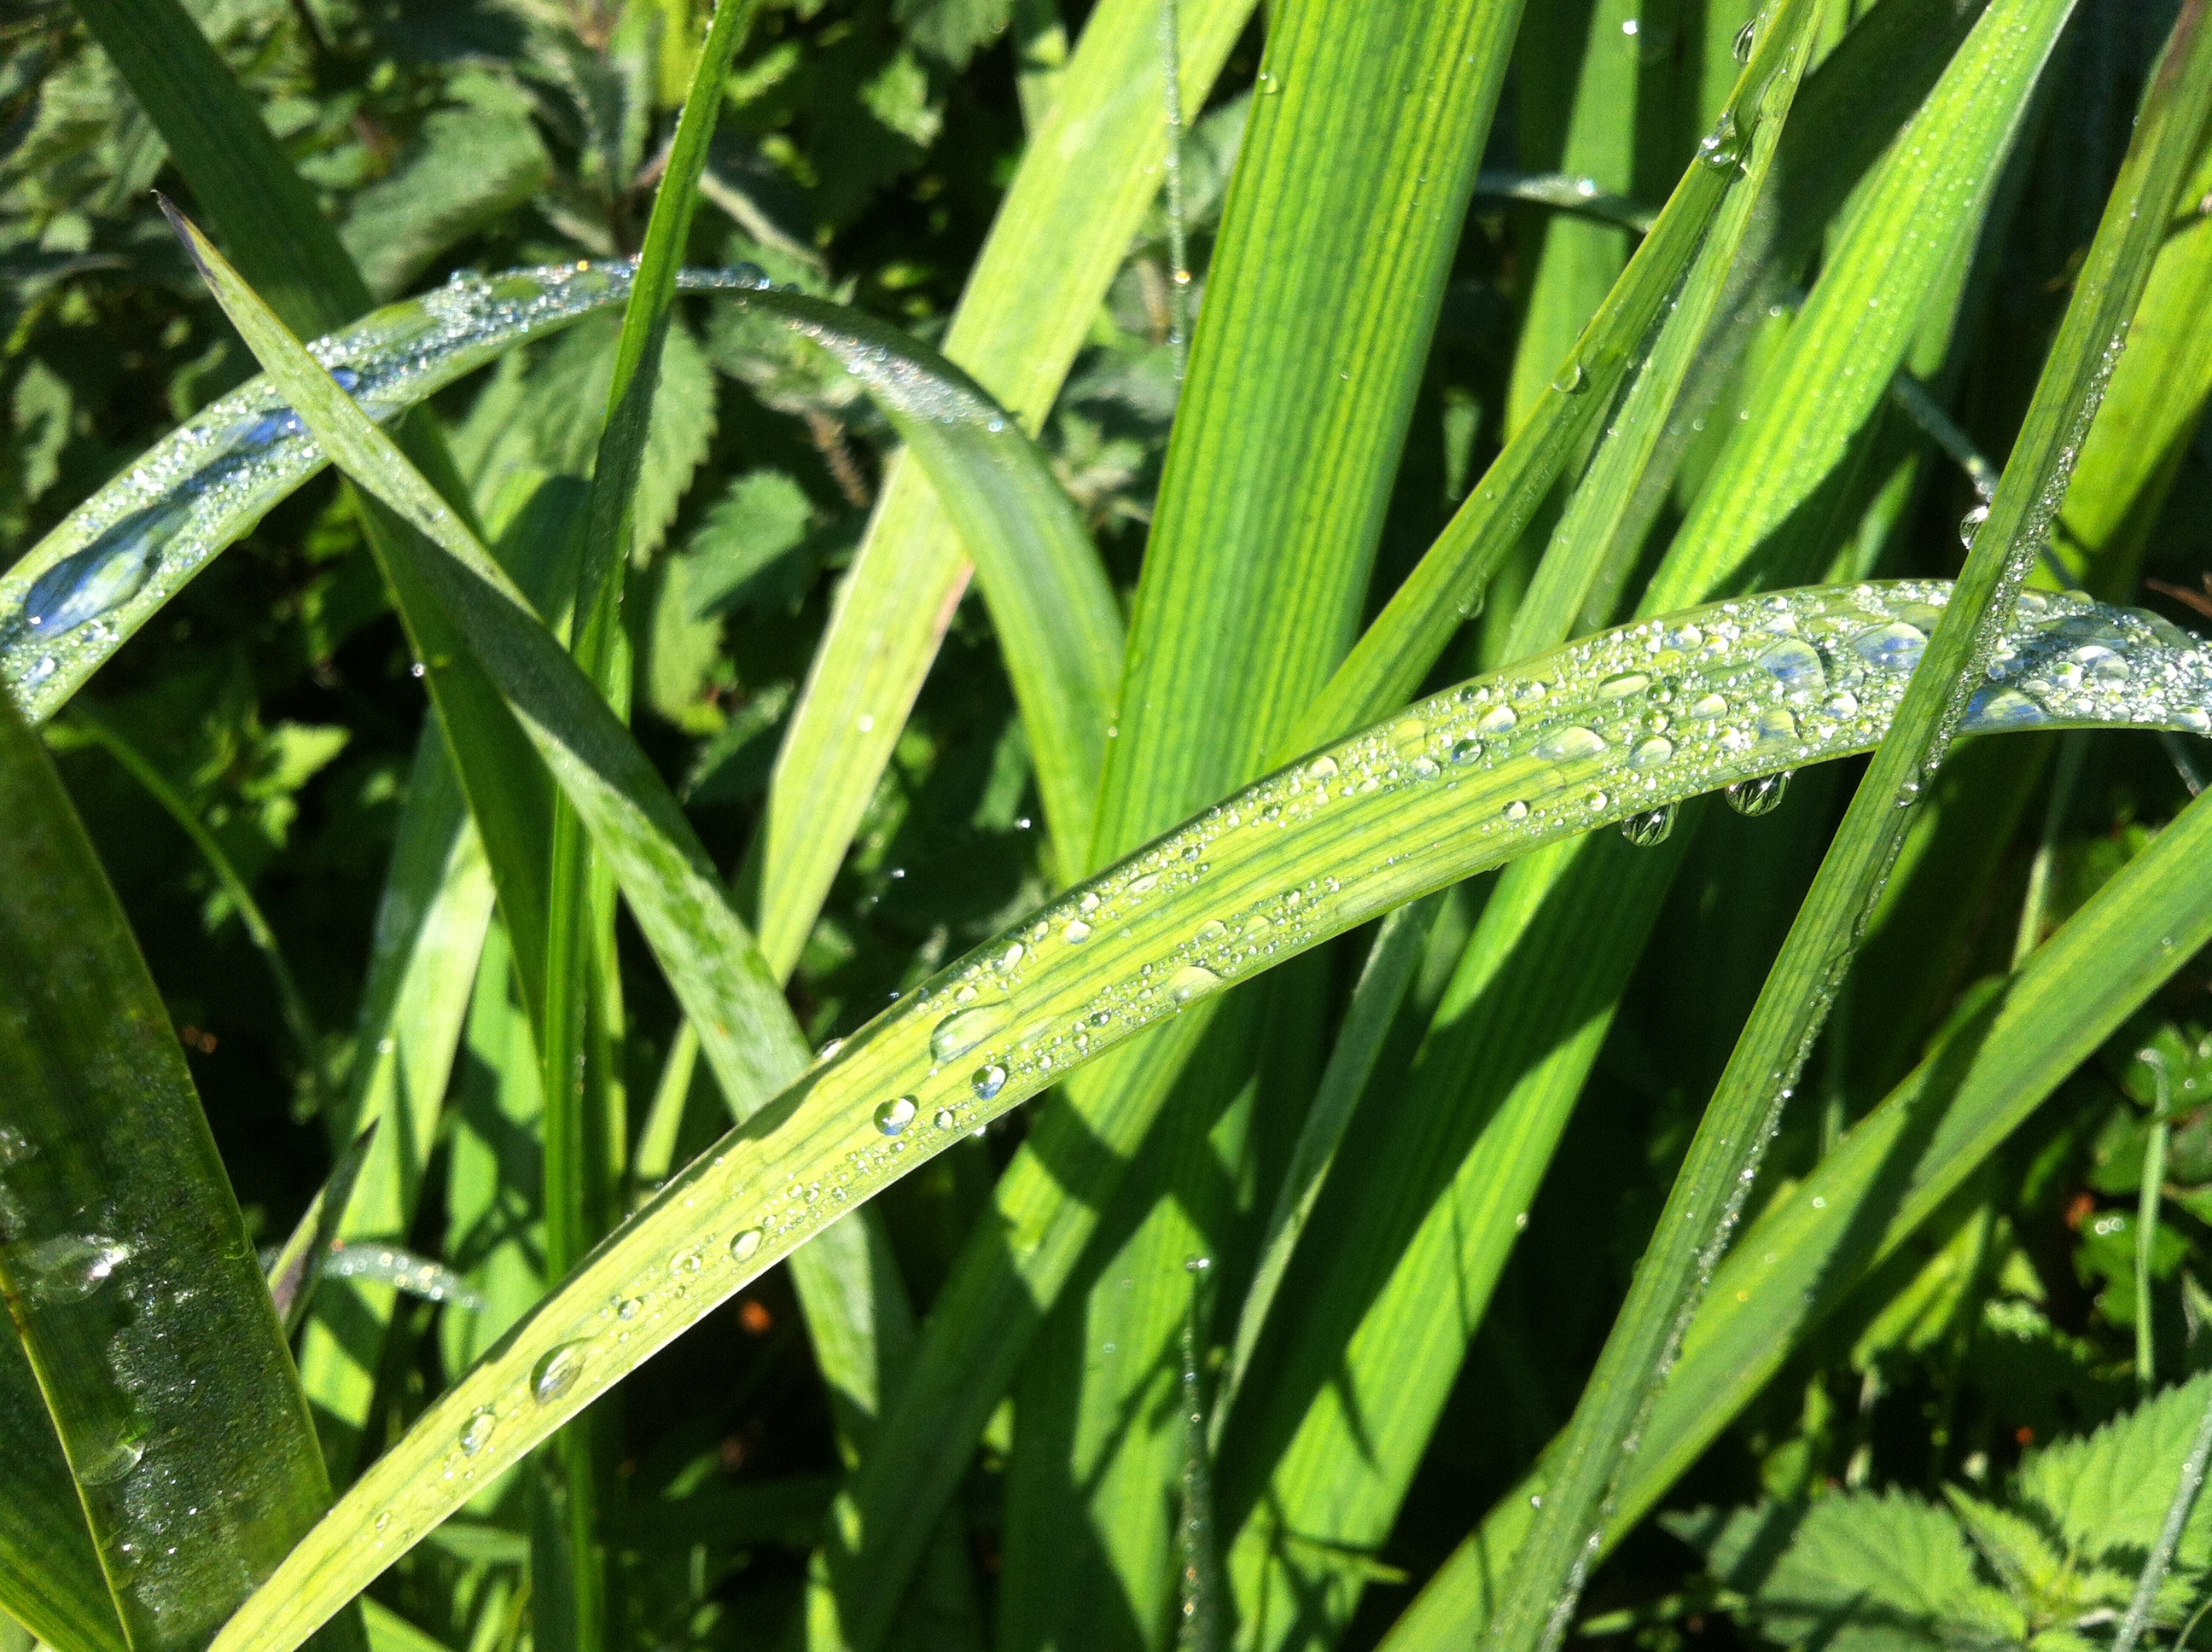
nature, grass, drop, dew, growth, plant, lawn, rain, leaf, flower, wet, summer, environment, herb, crop, lush, agriculture, flora, ecology, leaves, outdoors, detail, purity, blade, flowering plant, grass family, plant stem, land plant